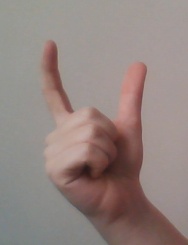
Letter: nun